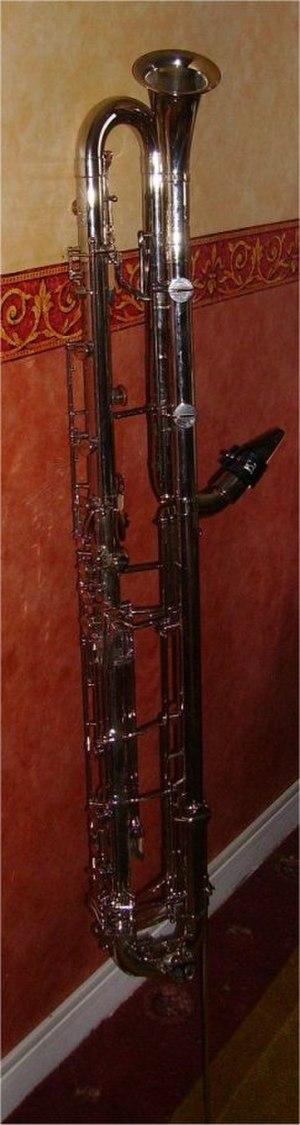
La clarinette contrebasse est souvent utilisée en ensemble de clarinettes et en orchestre d'anches simples. Elle permet d'obtenir en ensemble un soutien exemplaire faisant ressortir les harmoniques des autres instruments. Arnold Schönberg l'a utilisée dans ses Orchestrestücke op. 16. Le compositeur français Jean-Louis Agobet a composé en 2002 le concerto Génération pour trois clarinettes et orchestre incluant une importante partie de clarinette contrebasse.